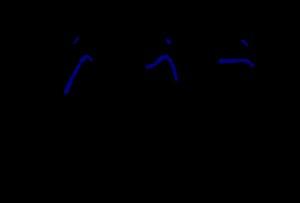
Le Pouillot véloce est une espèce d'oiseaux de la famille des Phylloscopidae très répandue dans l'Ancien Monde. Brun verdâtre dessus et blanc cassé dessous, il possède un chant caractéristique à deux tons dont les francophones retiennent le rythme et le son métallique ressemblant à ceux de pièces de monnaie que l'on égrène, d'où le surnom de « compteur d'écus », et que les anglophones traduisent par un chiff-chaff qui lui a valu son nom vulgaire anglais de Common Chiffchaff. L'espèce est divisée en un certain nombre de sous-espèces, dont certaines sont désormais considérées comme des espèces à part entière. La femelle construit un nid en forme de dôme sur ou près du sol, et assume l'essentiel de la couvaison et de l'alimentation des oisillons, tandis que le mâle a peu d'implication dans la nidification, mais défend son territoire contre ses rivaux, et attaque les prédateurs potentiels.